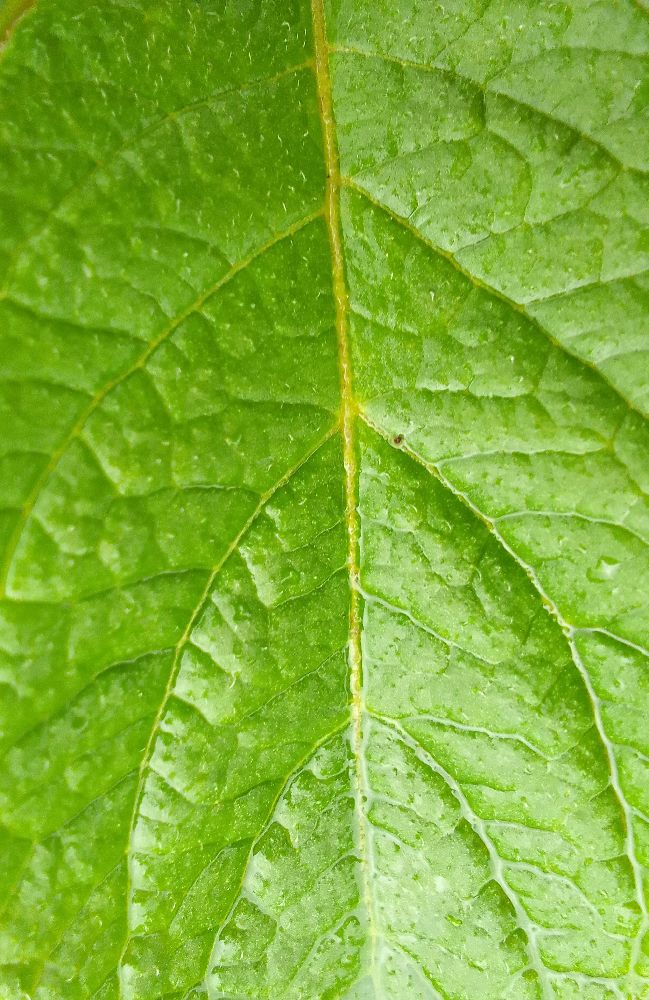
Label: Healthy